J. P. Morgan

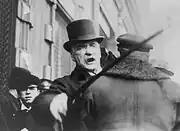
Morgan was self-conscious about his rosacea and hated being photographed without permission.

While conservatives hailed Morgan for civic responsibility, strengthening the national economy, and devotion to the arts and religion, critics of banking and consolidation viewed him as one of the leading figures in the system they rejected. They attacked Morgan for the terms of his 1895 loan of gold to the U.S. Treasury. Many, including writer Upton Sinclair, attacked him for his handling of the Panic of 1907.